Spear

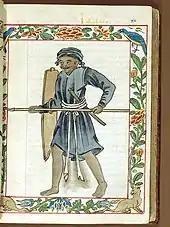
A Filipino warrior holding a "Sibat" (spear) in the Boxer Codex.

After the Tang dynasty, the popularity of the "Mao" declined and was replaced by the "Qiang" (枪). The Tang dynasty divided the "Qiang" in four categories: "一曰漆枪， 二曰木枪， 三曰白杆枪， 四曰扑头枪。” Roughly translated the four categories are: Qi (a kind of wood) Spears, Wooden Spears, Bai Gan (A kind of wood) Spears and Pu Tou Qiang. The Qiang that were produced in the Song and Ming dynasties consisted of four major parts: Spearhead, Shaft, End Spike and Tassel. The types of Qiang that exist are many. Among the types there are cavalry Qiang that were the length of one "zhang" (approximately ), Litte-Flower Spears (Xiao Hua Qiang 小花枪) that are the length of one person and their arm extended above his head, double hooked spears, single hooked spears, ringed spears and many more.